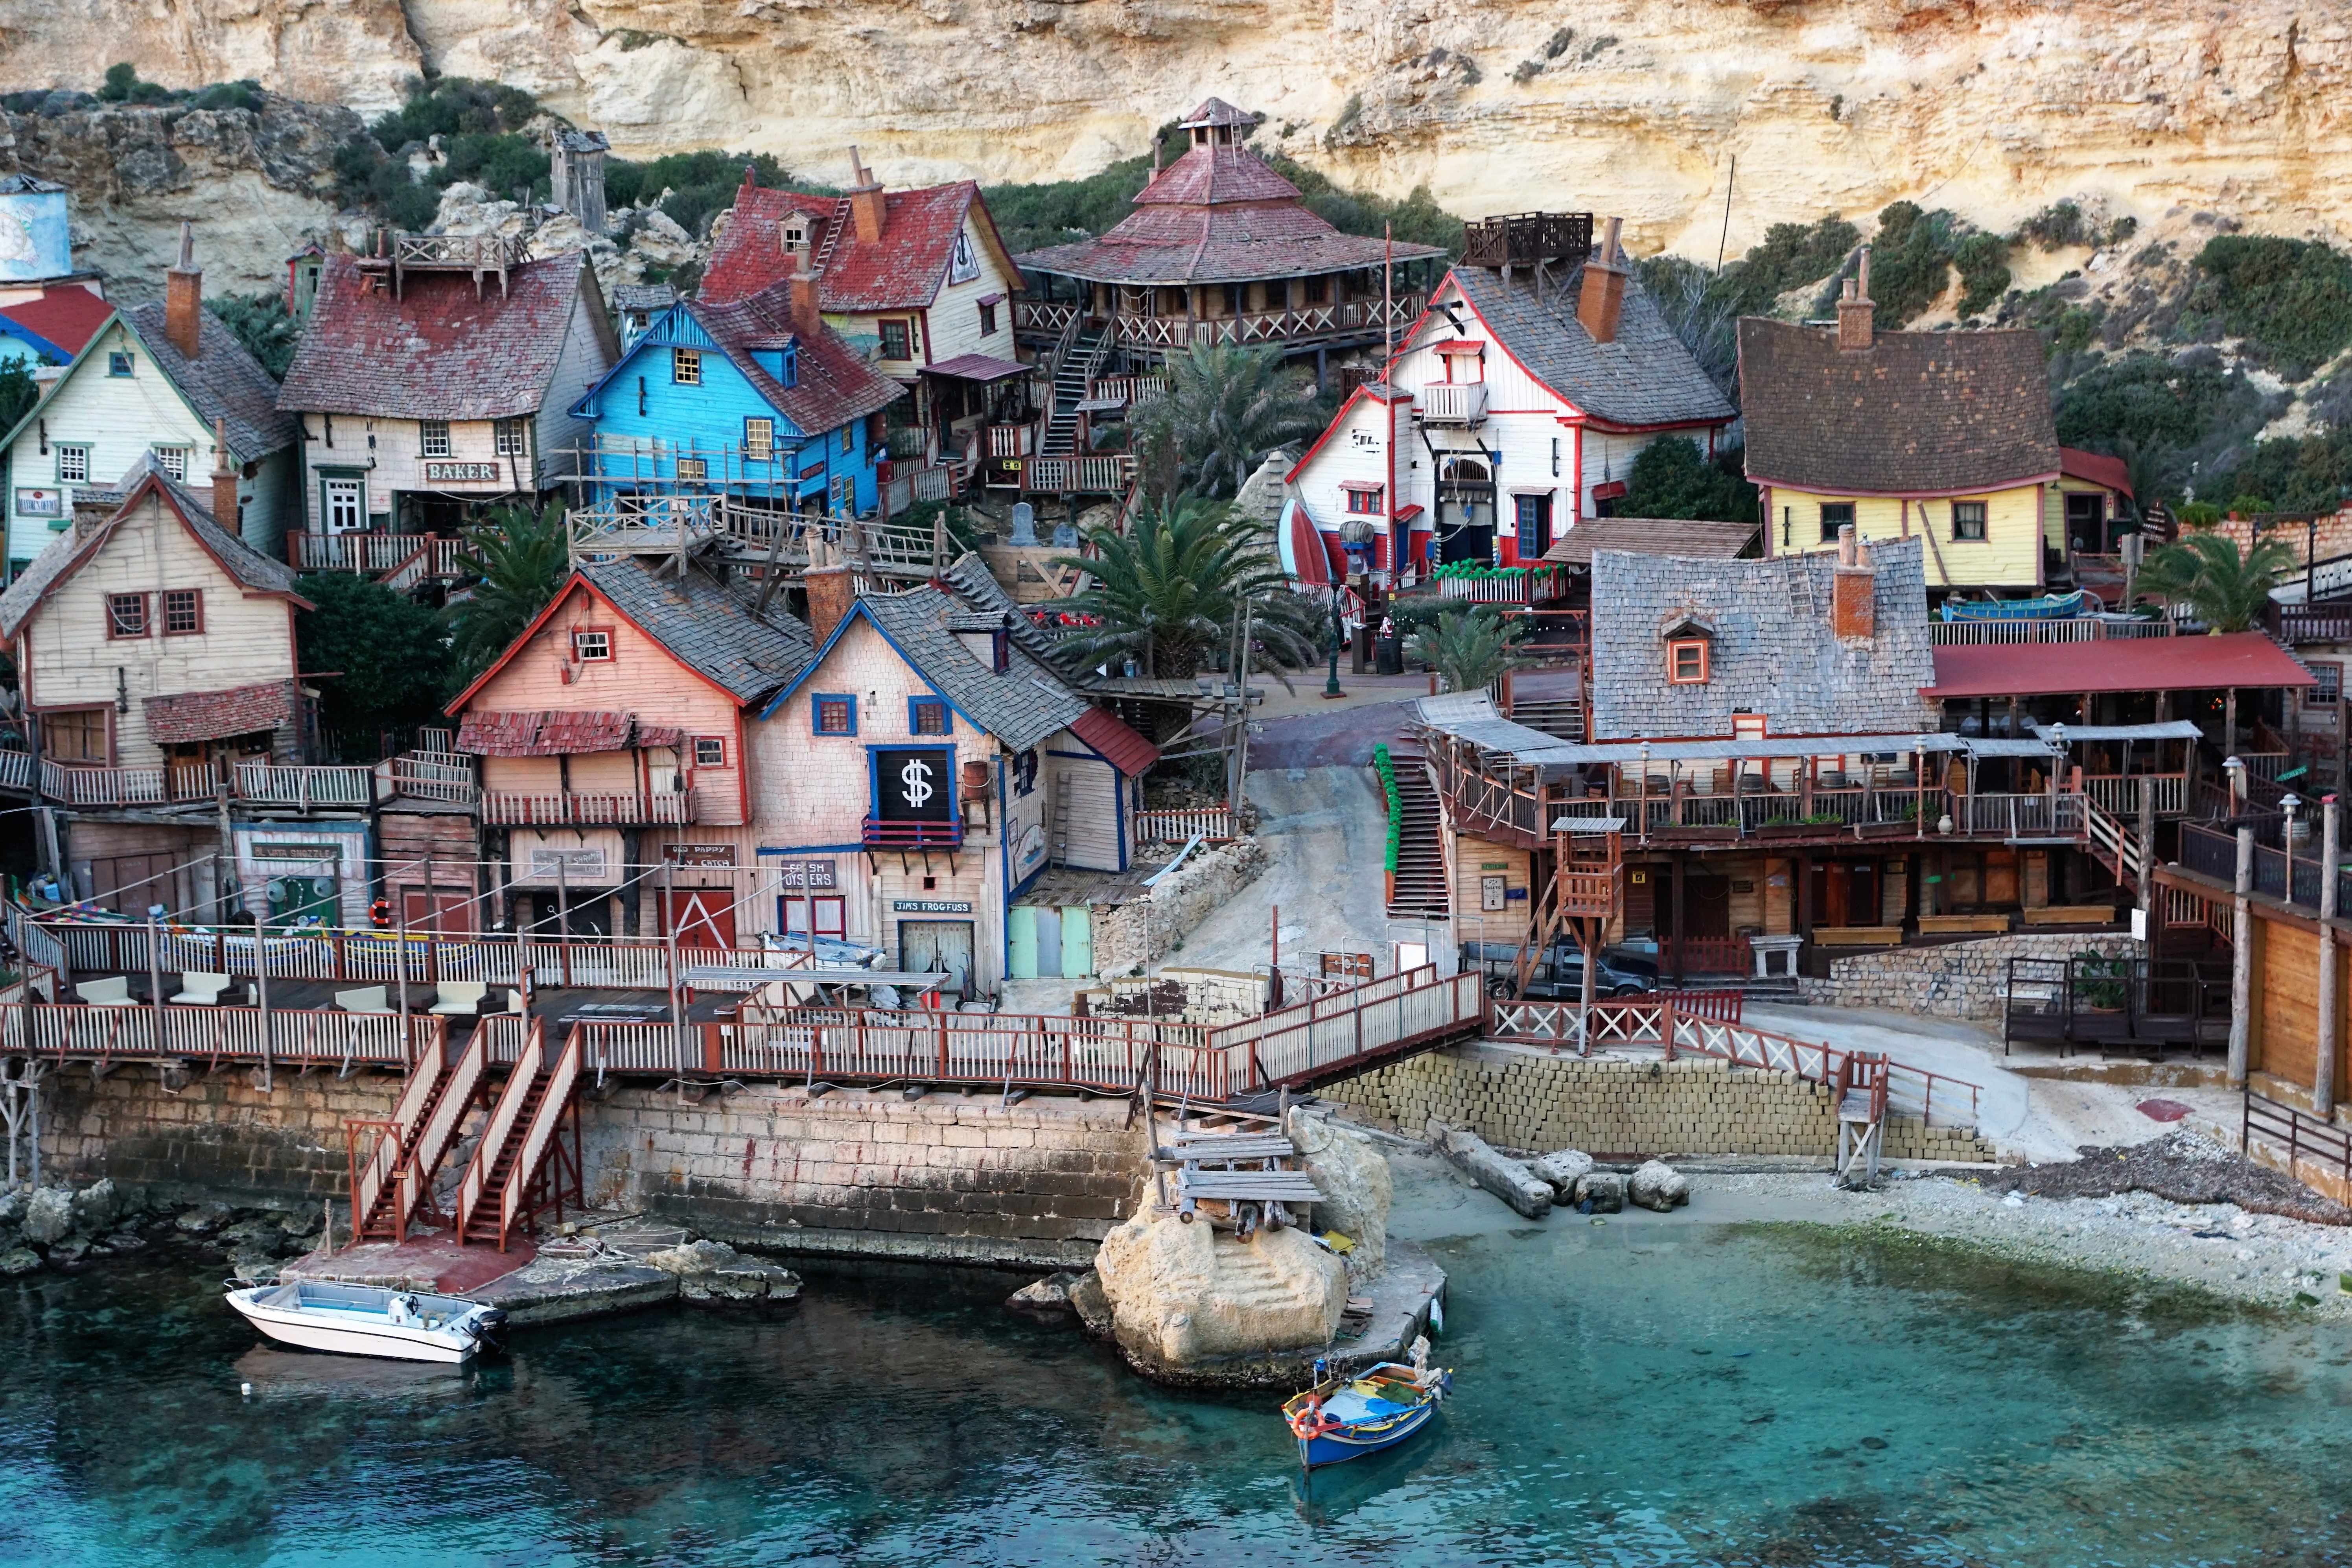
water, nature, sky, city, home, film, rustic, recreation, village, reflection, holiday, tourism, location, buildings, ramshackle, wooden, theater, malta, tourist attraction, booked, popeye village, sweethaven village, anchor bay